Carleton-York

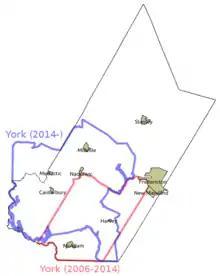
The electoral districts of York (2006-2014) and York (2014-) as they relate to York County and its municipalities.

The new district includes all of Carleton County south of the Town of Woodstock, and northwestern parts of York County including Nackawic-Millville, Lakeland Ridges and Harvey.